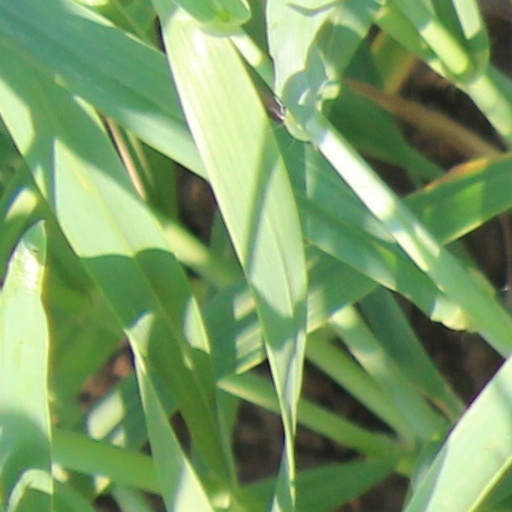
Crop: wheat